Ring of Silvianus

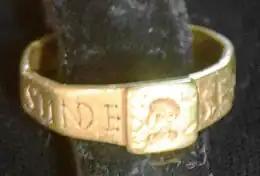
The Vyne Ring is a Roman gold ring of around the 4th century.

The Vyne Ring, the Ring of Senicianus or the Ring of Silvianus is a gold ring, dating probably from the 4th century AD, discovered while ploughing a field near Silchester, in Hampshire, England, before 1786.